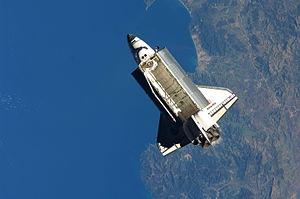
La navette spatiale Atlantis est une navette spatiale appartenant à la NASA, l'agence spatiale américaine. Elle fut la quatrième navette opérationnelle construite, et la dernière à voler, après les destructions de Challenger et de Columbia et la mise en arrêt des navettes Discovery et Endeavour. Son dernier vol fut effectué le 21 juillet 2011.